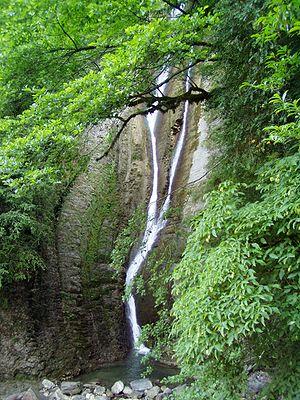
Le parc national de Sotchi est un parc national situé en Russie dans les hauteurs de Sotchi appartenant au kraï de Krasnodar. Il se trouve dans une partie du Grand Caucase du bord de la mer Noire. Fondé le 5 mai 1983, c'est le deuxième parc national de Russie par son ancienneté. Il s'étend sur 1 937 km².
Sotchi est une ville et une station balnéaire du kraï de Krasnodar, en Russie. Elle est située au bord de la mer Noire, dans la partie russe du Caucase. La région a autrefois appartenu aux territoires de la Circassie. La ville est fondée en 1838, avec l'implantation d'un fort russe. Sa population s'élevait à 368 011 habitants en 2013. Sotchi forme avec les villes avoisinantes une ville-arrondissement, dont elle est le chef-lieu administratif. L'ensemble comptait 445 209 habitants en 2013. Sotchi a été la ville hôte des Jeux olympiques d'hiver de 2014, son parc olympique est aujourd'hui le théâtre du Grand Prix de Russie de Formule 1, et la ville fut l'un des sites de la Coupe du monde de football de 2018.